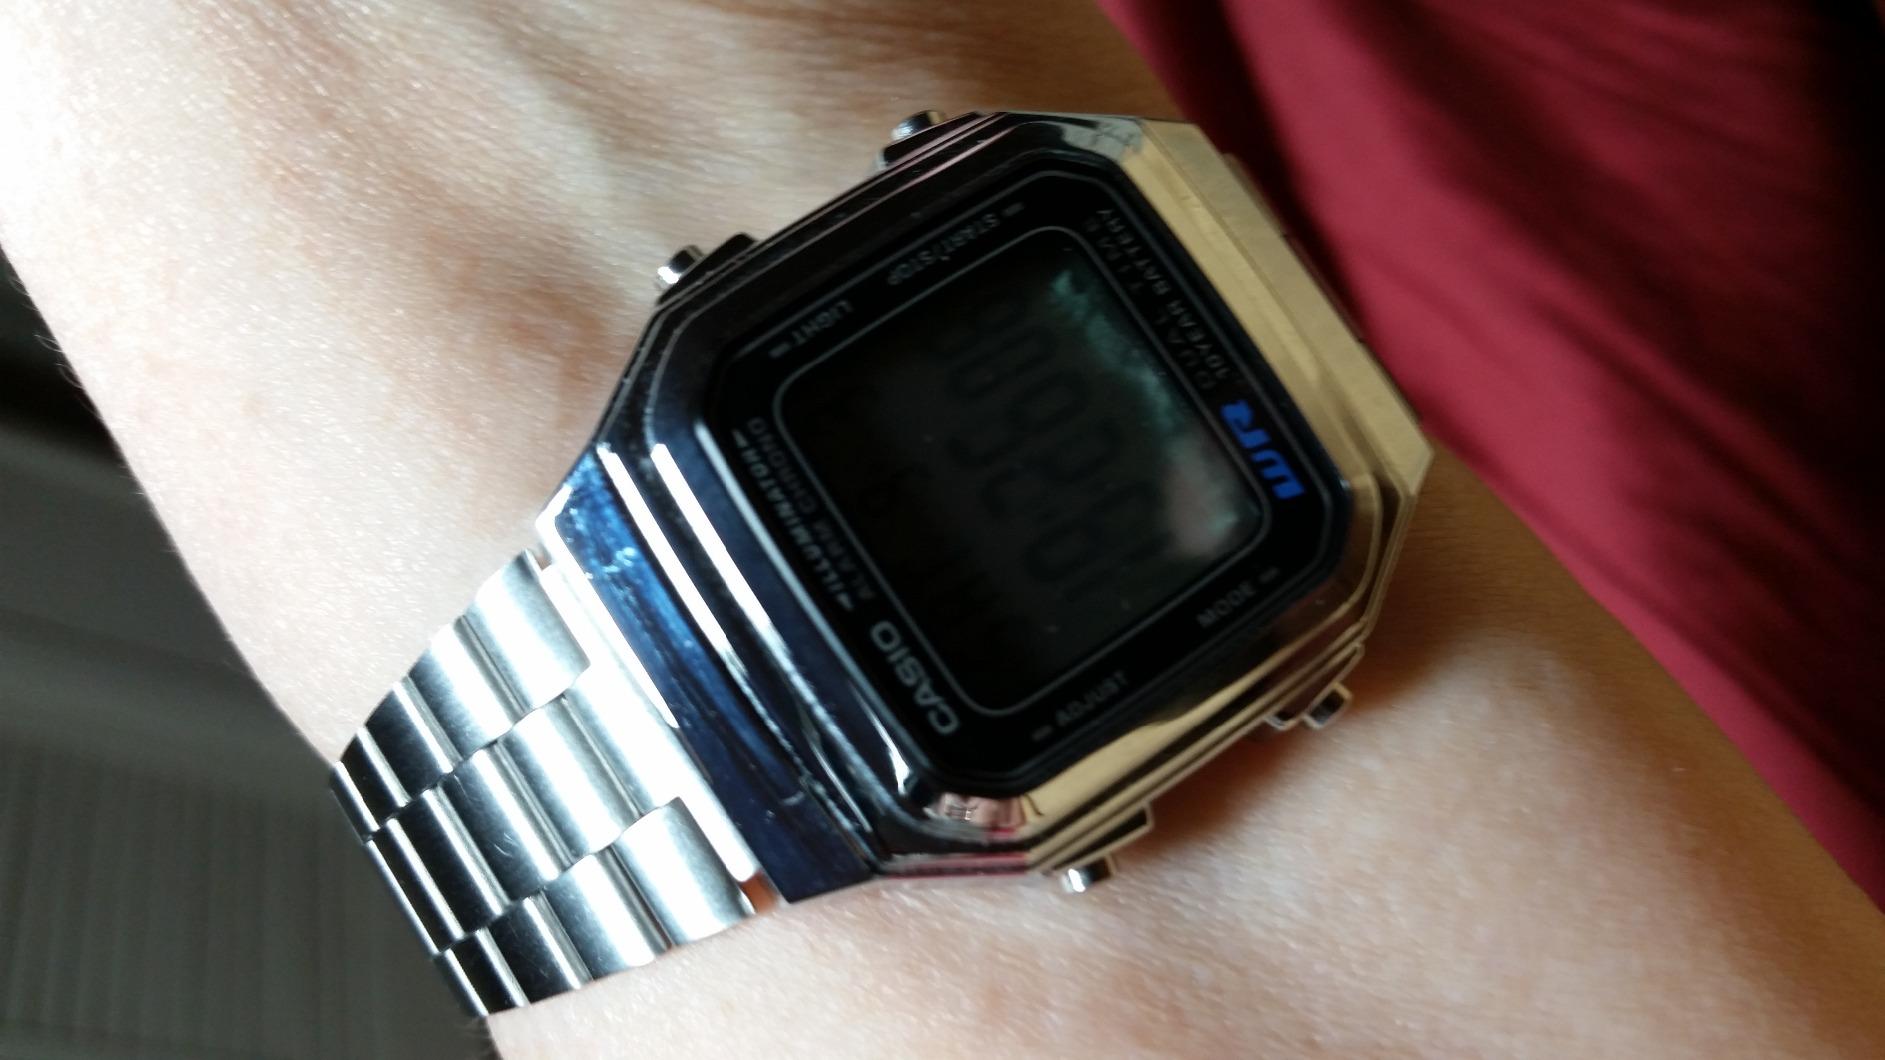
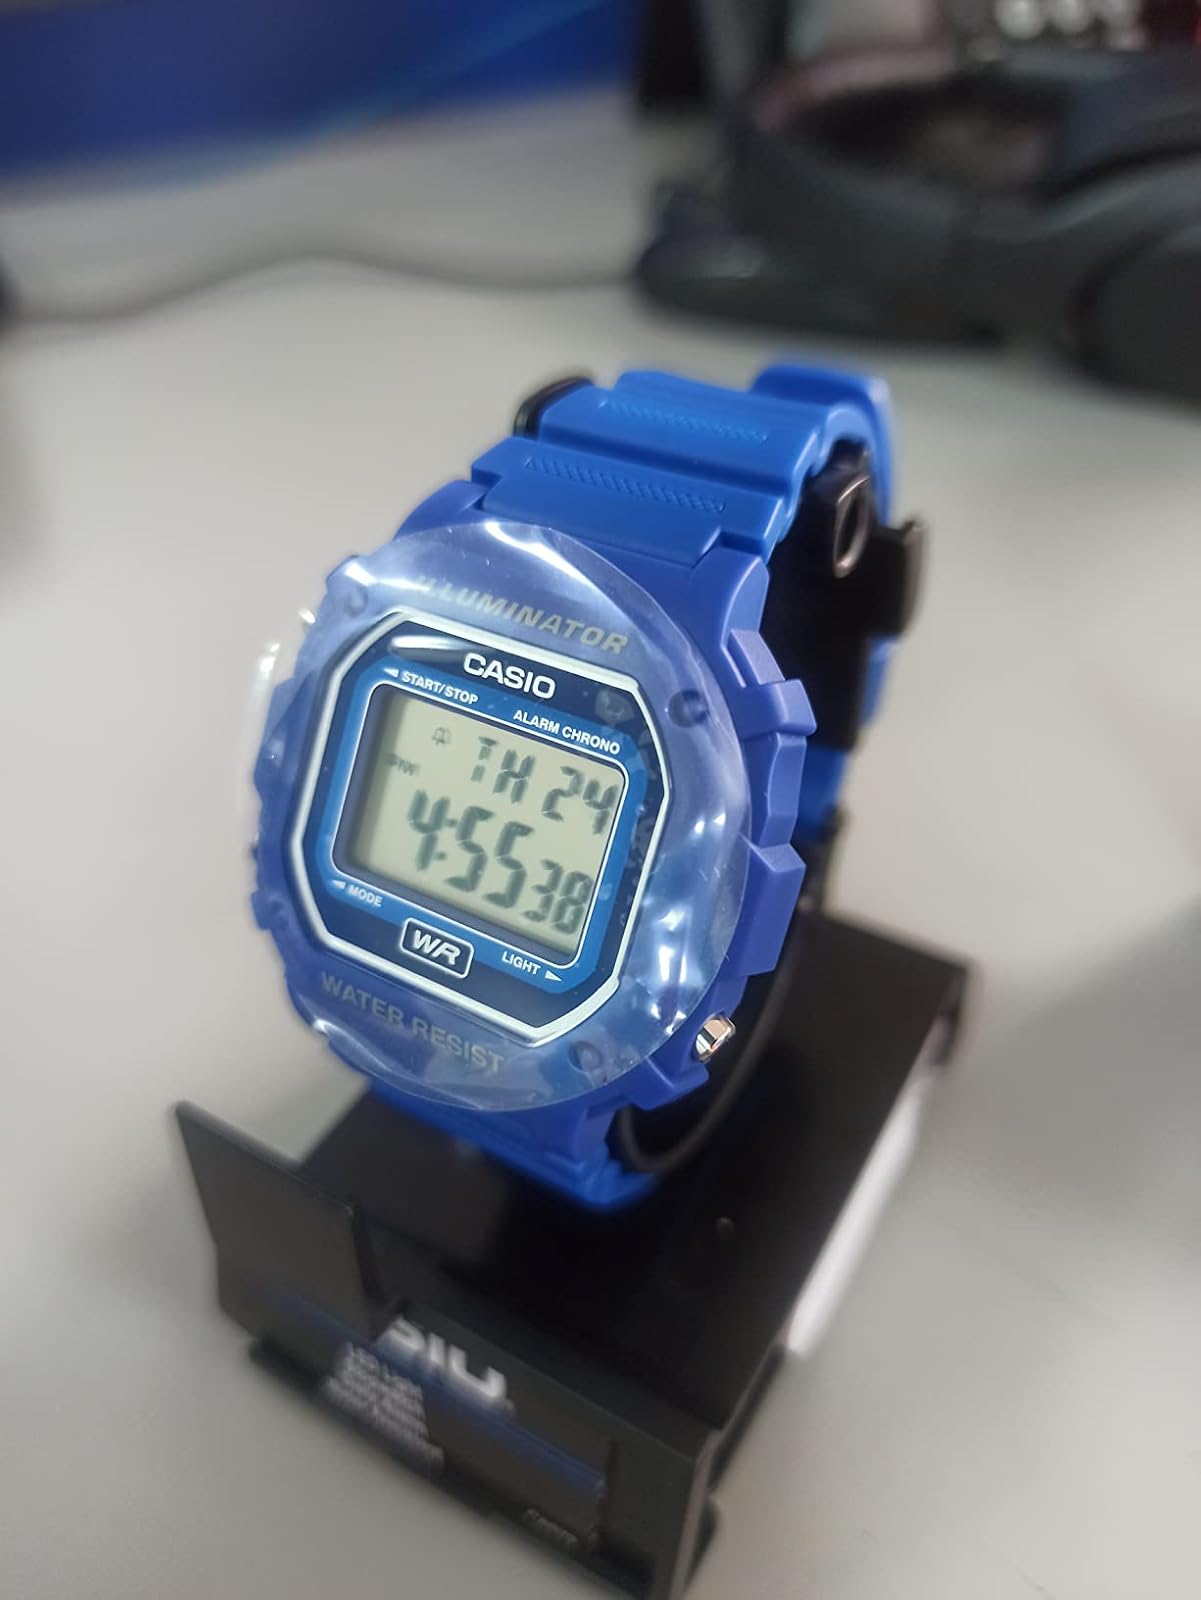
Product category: accessories_watch
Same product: no